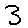
Label: 3